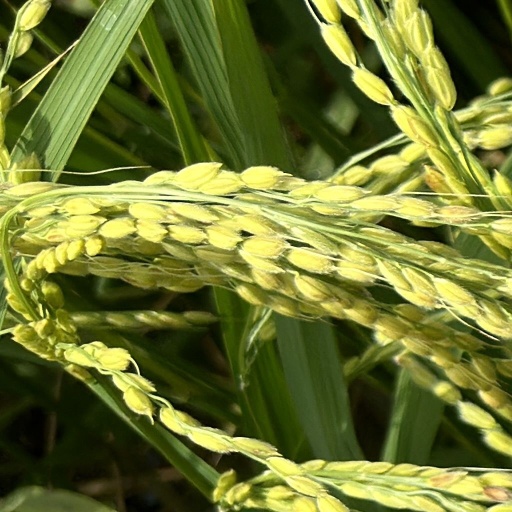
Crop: rice